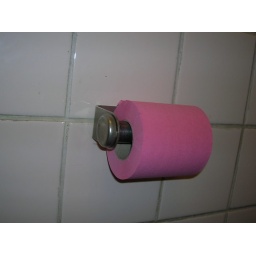
Yes - pink toilet paper - so exciting! Also comes in blue and green apparently.